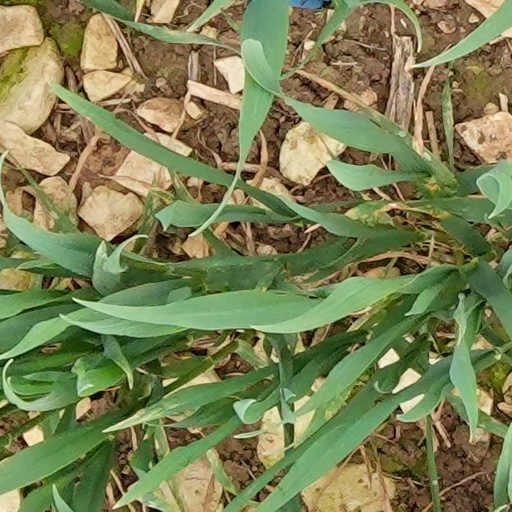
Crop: wheat